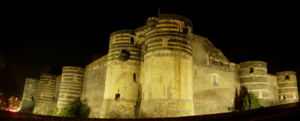
Château d'Angers (Maine-et-Loire, France) de nuit.
Les timbres de France en 2009 sont émis par La Poste.
L’Anjou est une région historique et culturelle française, correspondant à l’ancienne province du même nom et dont la capitale est Angers. Bien que le duché ait disparu, le terme « Anjou » est toujours utilisé pour définir le territoire de Maine-et-Loire. Le logo du département reprend le terme « Anjou ». Le territoire de l'Anjou correspond à l’actuel département de Maine-et-Loire, ainsi qu'à plusieurs autres territoires intégrés dans diverses divisions administratives.
Le château d'Angers, aussi appelé château des ducs d'Anjou, est situé dans la ville d’Angers dans le département de Maine-et-Loire en France.